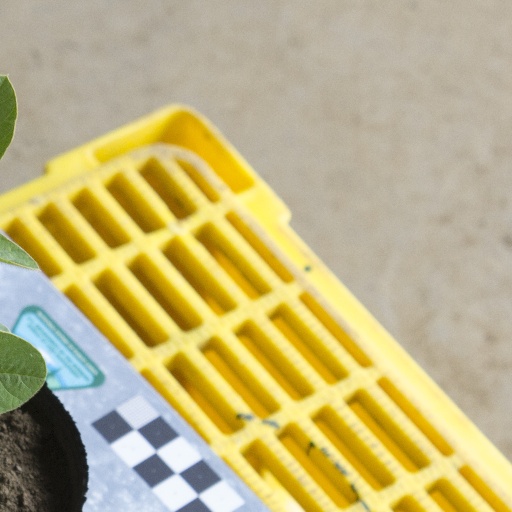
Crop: soybean